Neal Pond

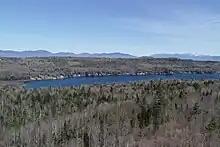
Looking east over Neal Pond

Neal Pond is a 185-acre body of freshwater located in Lunenburg, in Essex County, Vermont. The pond is fed by Hall Brook and Neal Brook at the northern end. Water exits Neal Pond at the southern end, where Neal Brook flows south until it meets the Connecticut River.